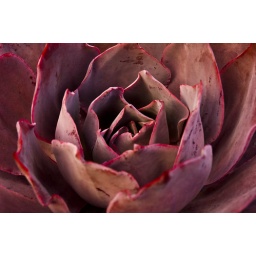
Taken of a plant with bright red edges in Dana Point, California on January 8, 2011.